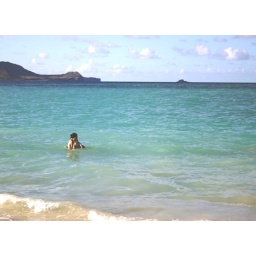
Ayden's first time in the ocean water at Kailua Beach